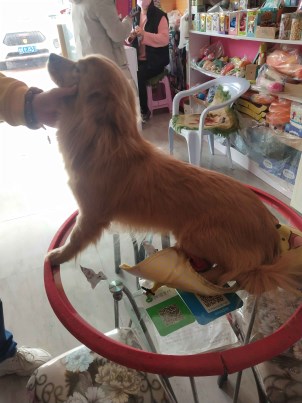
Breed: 3336-n000121-chinese_rural_dog